Cross-platform play

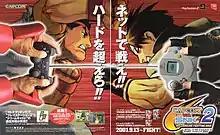
A Japanese print ad for the 2001 video game "Capcom vs. SNK 2" that emphasizes the cross-platform play by depicting a PlayStation 2 user competing against a Dreamcast user. The tagline translates to "Fight on the net! Go beyond the hardware!"

In video games with online gaming functionality, also called cross-compatible play, cross-platform play, crossplay, or cross-play describes the ability of players using different video game hardware to play with each other simultaneously. It is commonly applied to the ability for players using a game on a specific video game console to play alongside a player on a different hardware platform such as another console or a computer. A related concept is cross-save, in which the player's progress in a game is stored in separate servers, and can be continued in the game but on a different hardware platform.